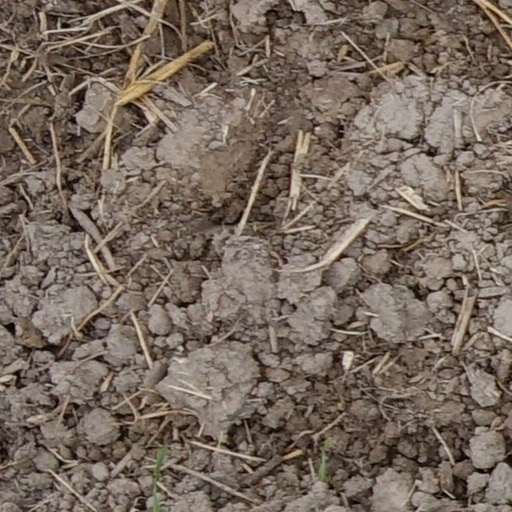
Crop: wheat